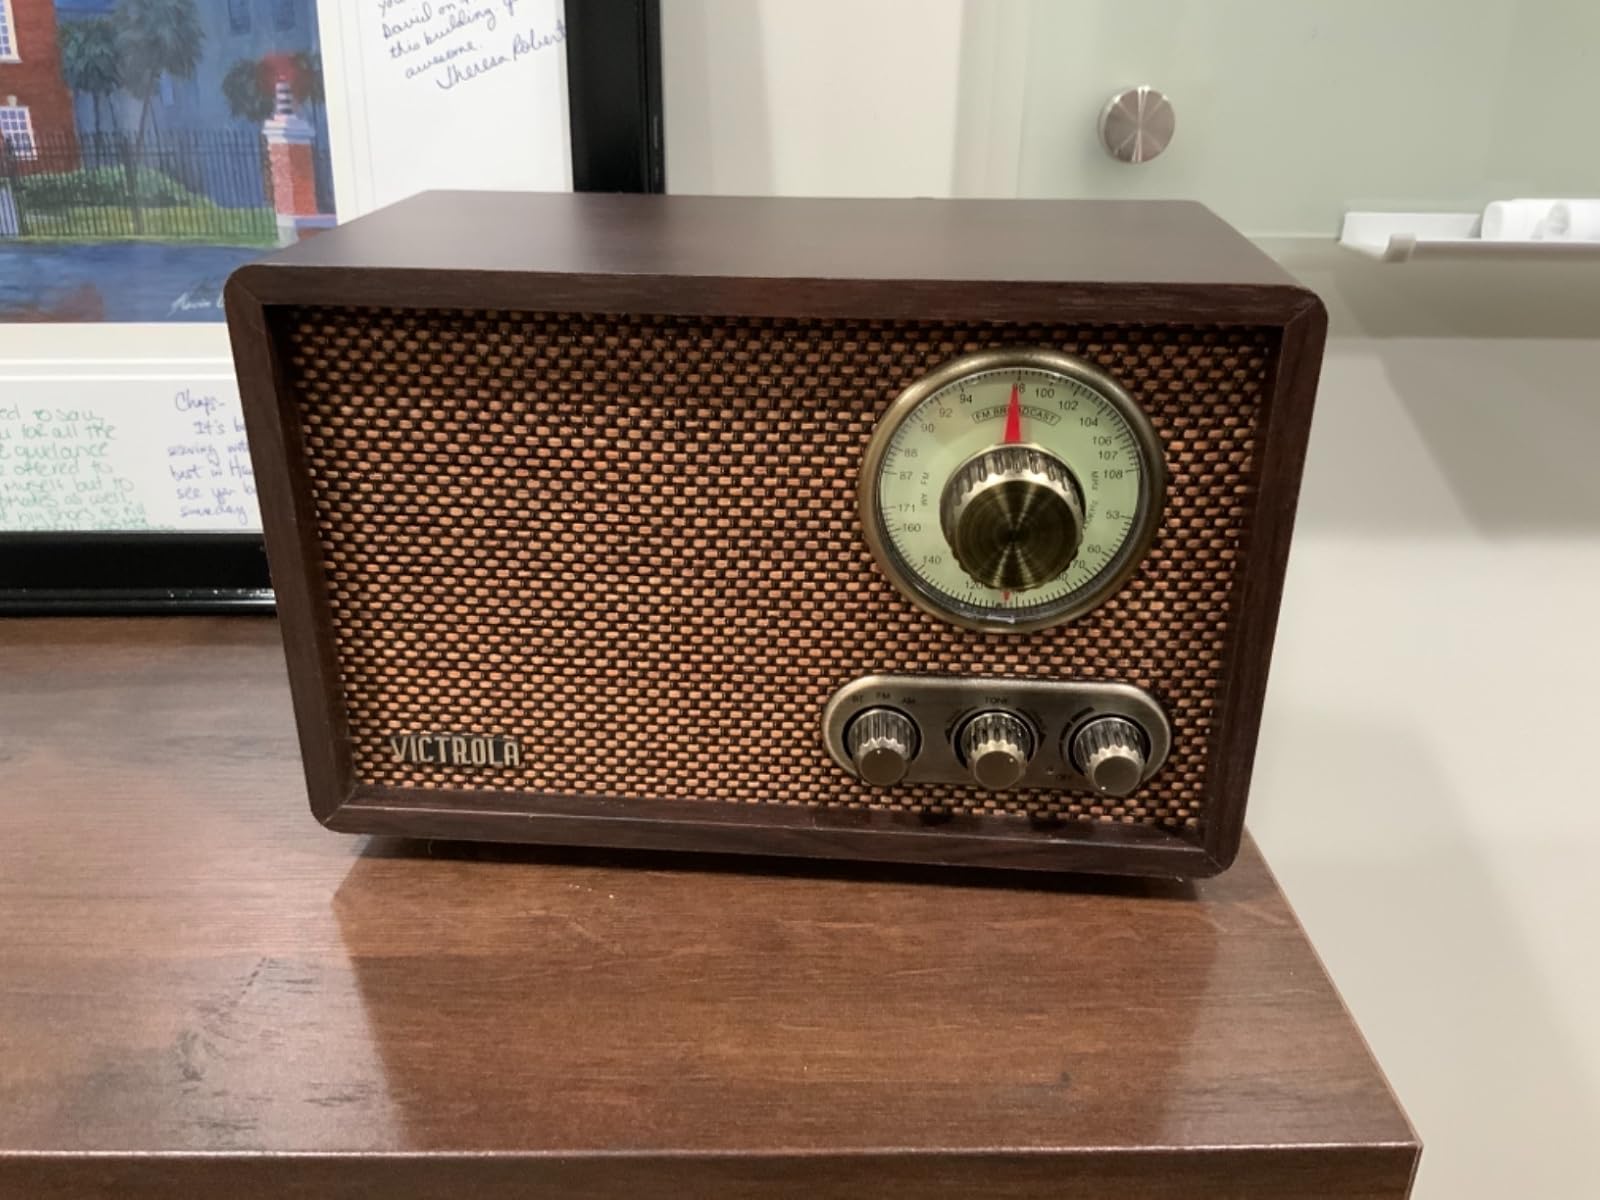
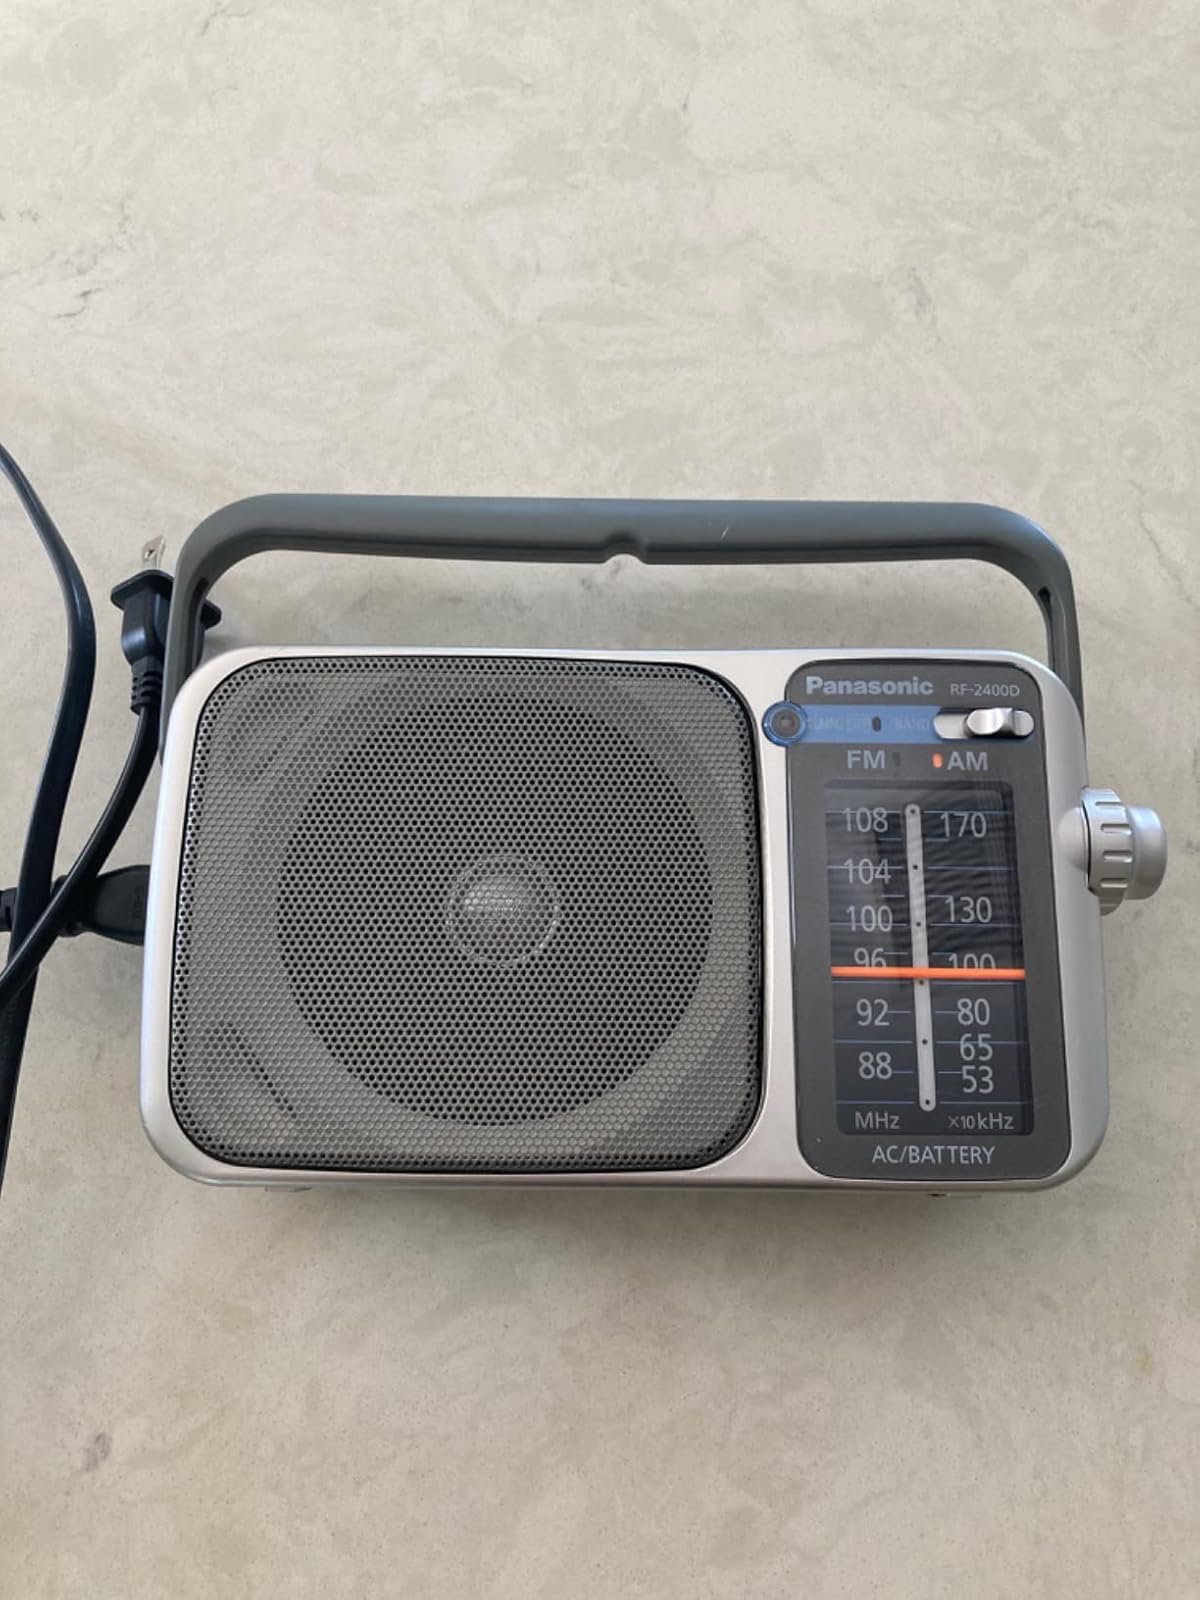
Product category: radio
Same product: no